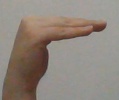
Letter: haa